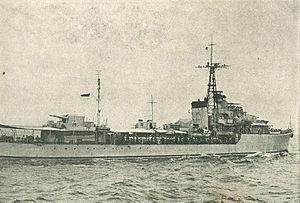
Le HNLMS Tjerk Hiddes est un destroyer de classe N en service Marine royale néerlandaise pendant la Seconde Guerre mondiale.